Félix Barthe

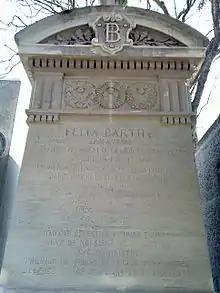
Barthe's grave in the Père-Lachaise cemetery in Paris

On 15 April 1837 he joined the cabinet of Louis Mathieu Molé, holding office until 31 March 1839. He then returned to the Presidency of the Court of Accounts. He was given the Grand Cross of the Legion of Honor on 19 April 1846.